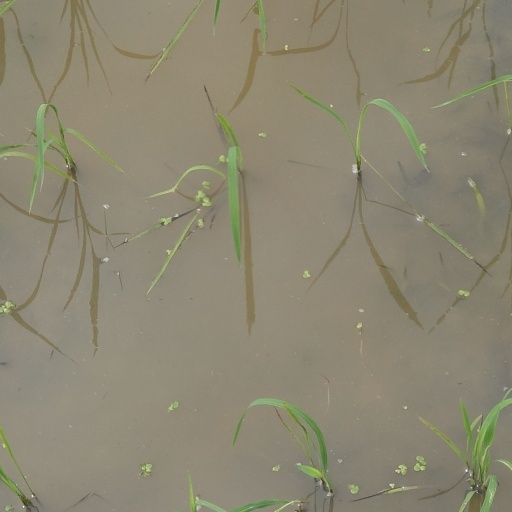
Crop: rice